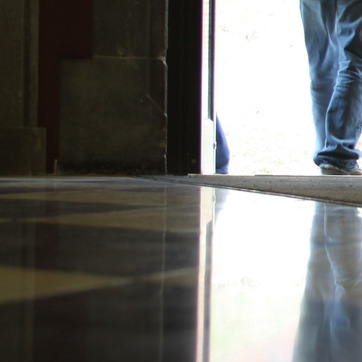
Material: carpet